Douglas House (Lovells Township, Michigan)

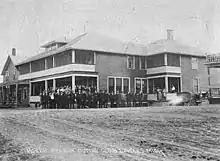
Trout opener, c.1916

Thomas E. Douglas was born and educated in Canada, and moved the Michigan to come to work as a bookkeeper in his uncle's lumber mill in Saginaw. In 1893, he moved to Grayling to manage the R. Hansen Lumber Company. Riding the wave of the lumber boom, in 1898 Douglas built a sawmill and general store in what was then the small logging community of Lovells. Fire destroyed the general store in 1903, and Douglas built a new store. In 1916, as the lumbering era was winding down, he constructed the Douglas House and established the North Branch Outing Club to draw tourists to the area. He used electricity generated in his mill to power the hotel. With the rise in the usage of the automobile, Douglas targeted wealthy travelers as club members, and drew members from the new Detroit automobile aristocracy such as Henry Ford and his son Edsel, John and Horace Dodge, and Charles Nash. Douglas had his daughter Margaret manage the hotel, a position which she occupied until it closed in 1971. Margaret continued to live in the hotel until her death. In 1996, the Douglas House reopened as a sporting lodge known as "North Branch Outing Club."